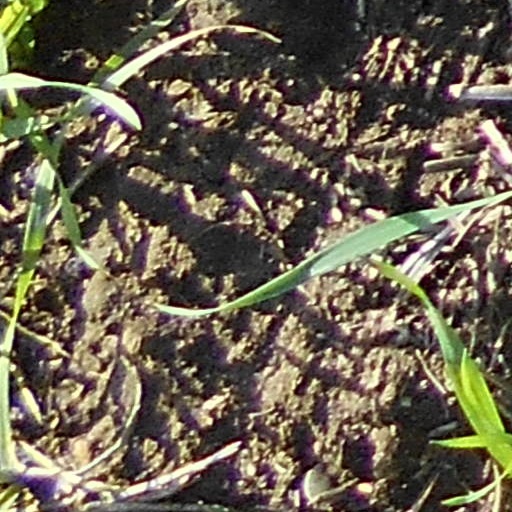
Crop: wheat